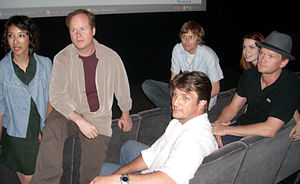
Dr. Horrible's Sing-Along Blog
De medvirkende ved Dr. Horrible's Sing-Along Blog
Dr. Horrible's Sing-Along Blog, er en komitragisk musical miniserie i 3 akter fra 2008, skrevet af Joss Whedon, hans brødre Zack Whedon og Jed Whedon samt Maurissa Tancharoen. Neil Patrick Harris, Felicia Day og Nathan Fillion spiller hovedrollerne. Serien blev skrevet under en strejke blandt radio, TV og film-forfattere i USA. Ideen var at skabe et projekt der var relativt småt og billigt, men samtidig var professionelt udført, og dermed vise at de problemer strejken omhandlede kunne undgåes. Af samme årsag blev serien produceret til at være frit tilgængelig på nettet.